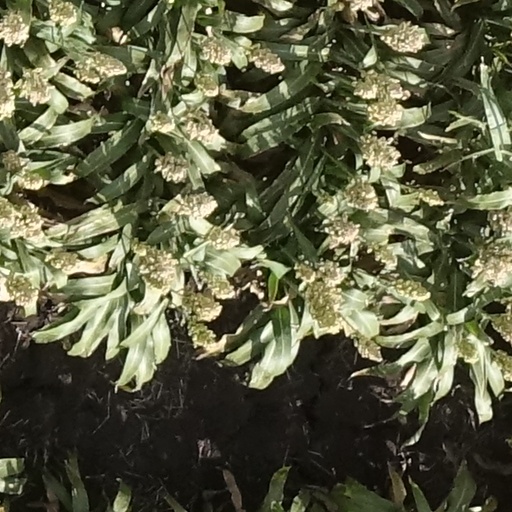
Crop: sorghum